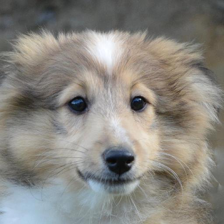
Label: animals